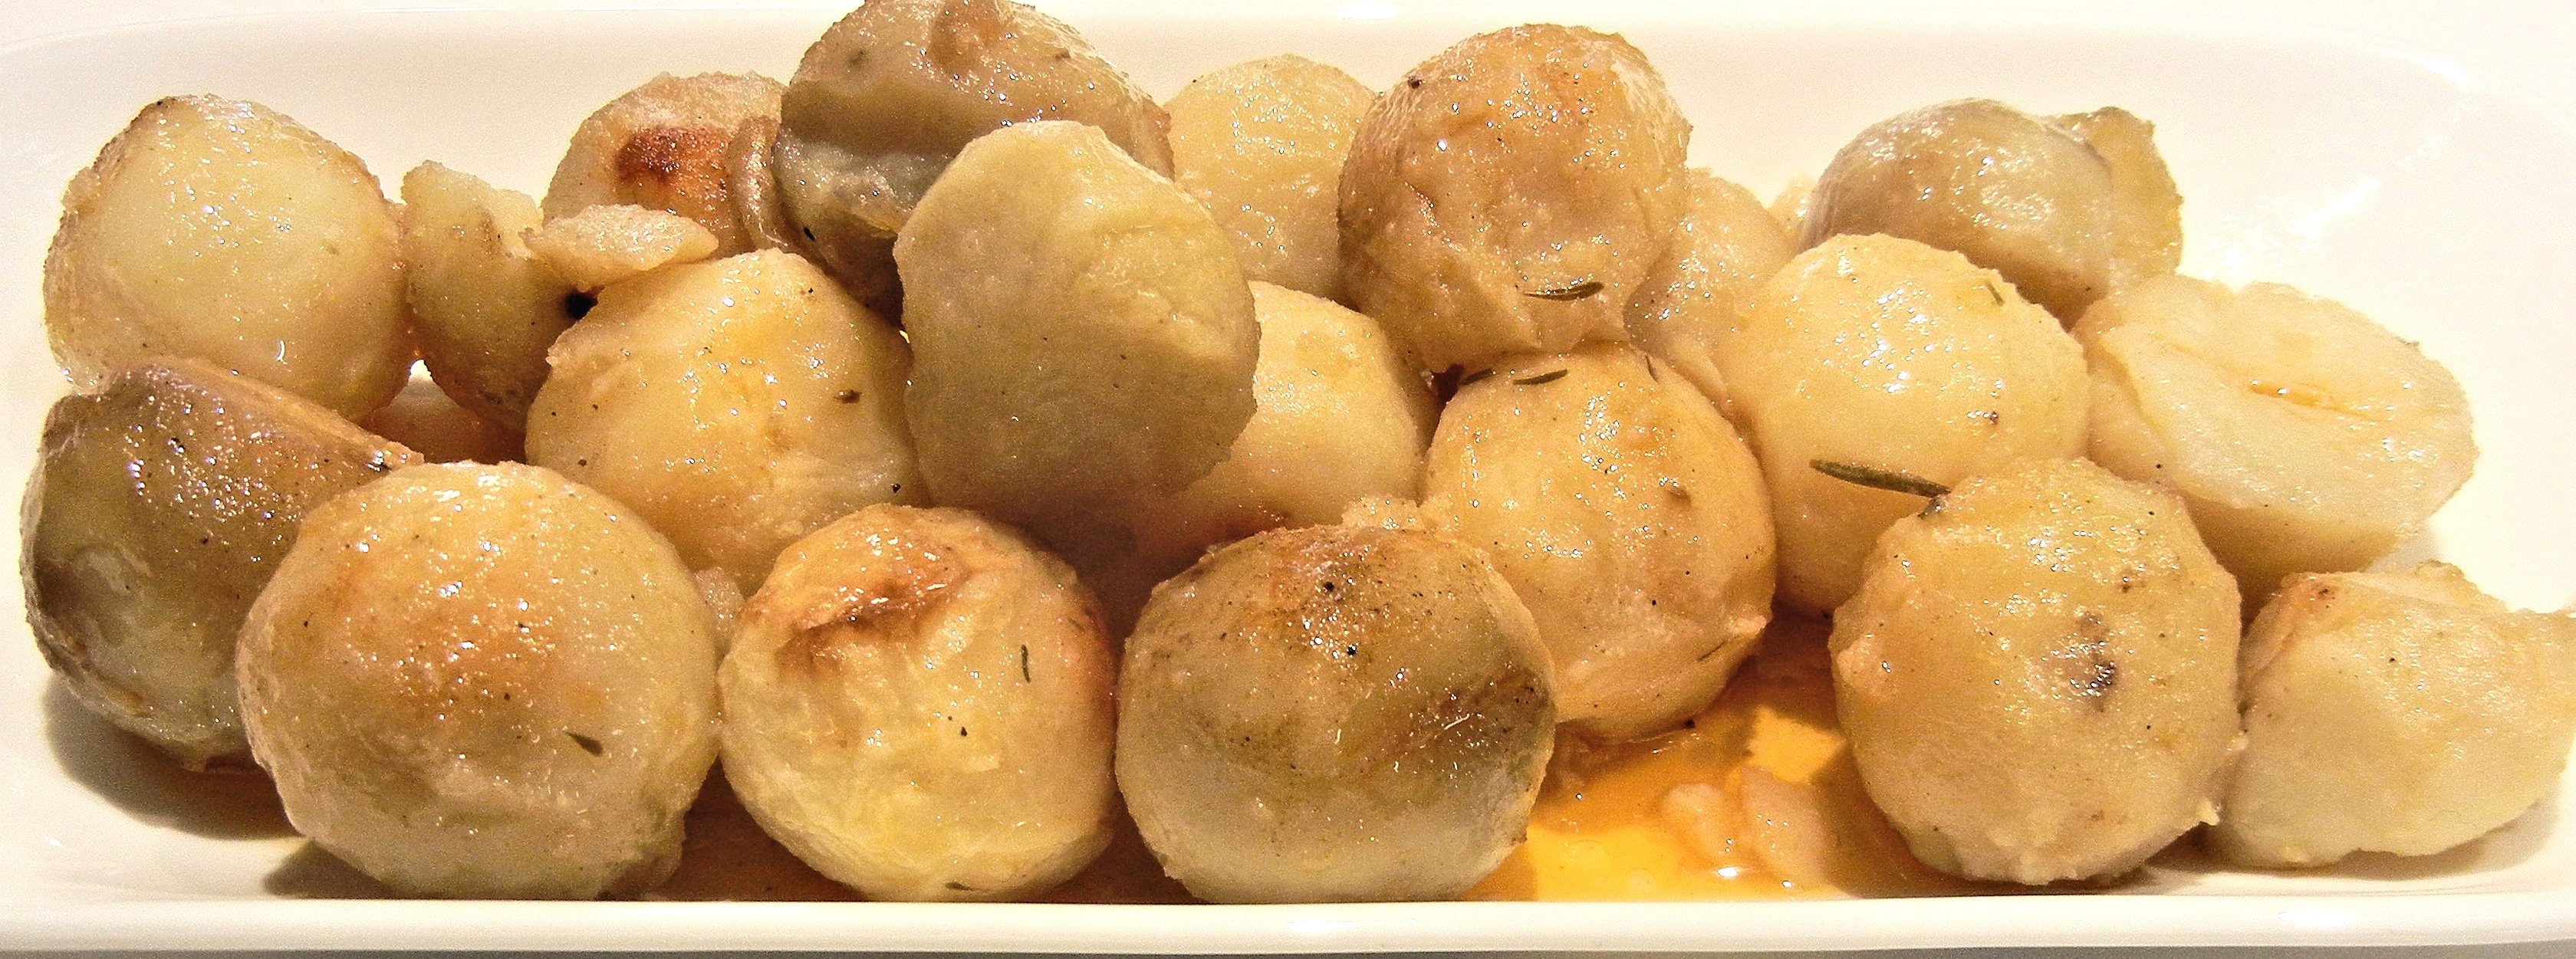
plant, dish, food, produce, vegetable, cuisine, french, olive oil, francais, rosemary, flowering plant, root vegetable, land plant, parisienne potatoes